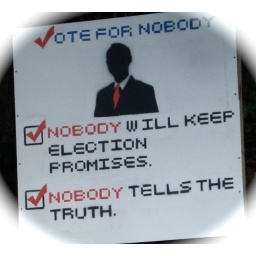
A campaign sign on Waiale road in Wailuku Maui Hawaii